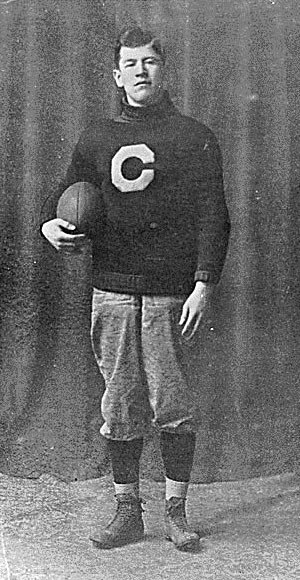
Jim Thorpe
Jim Thorpe
"Jacobus Franciscus ""Jim"" Thorpe, indfødt amerikaner fra Sac og Fox stammen, anses for en af de mest alsidige sportsmænd i moderne sport.